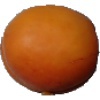
Label: apricot